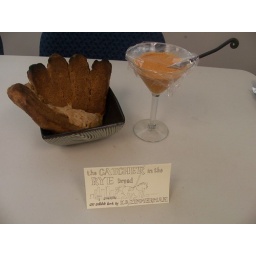
Won 1st place in Most Favorite category. Mitt made of ready-made pizza dough accompanied with red pepper hummus.